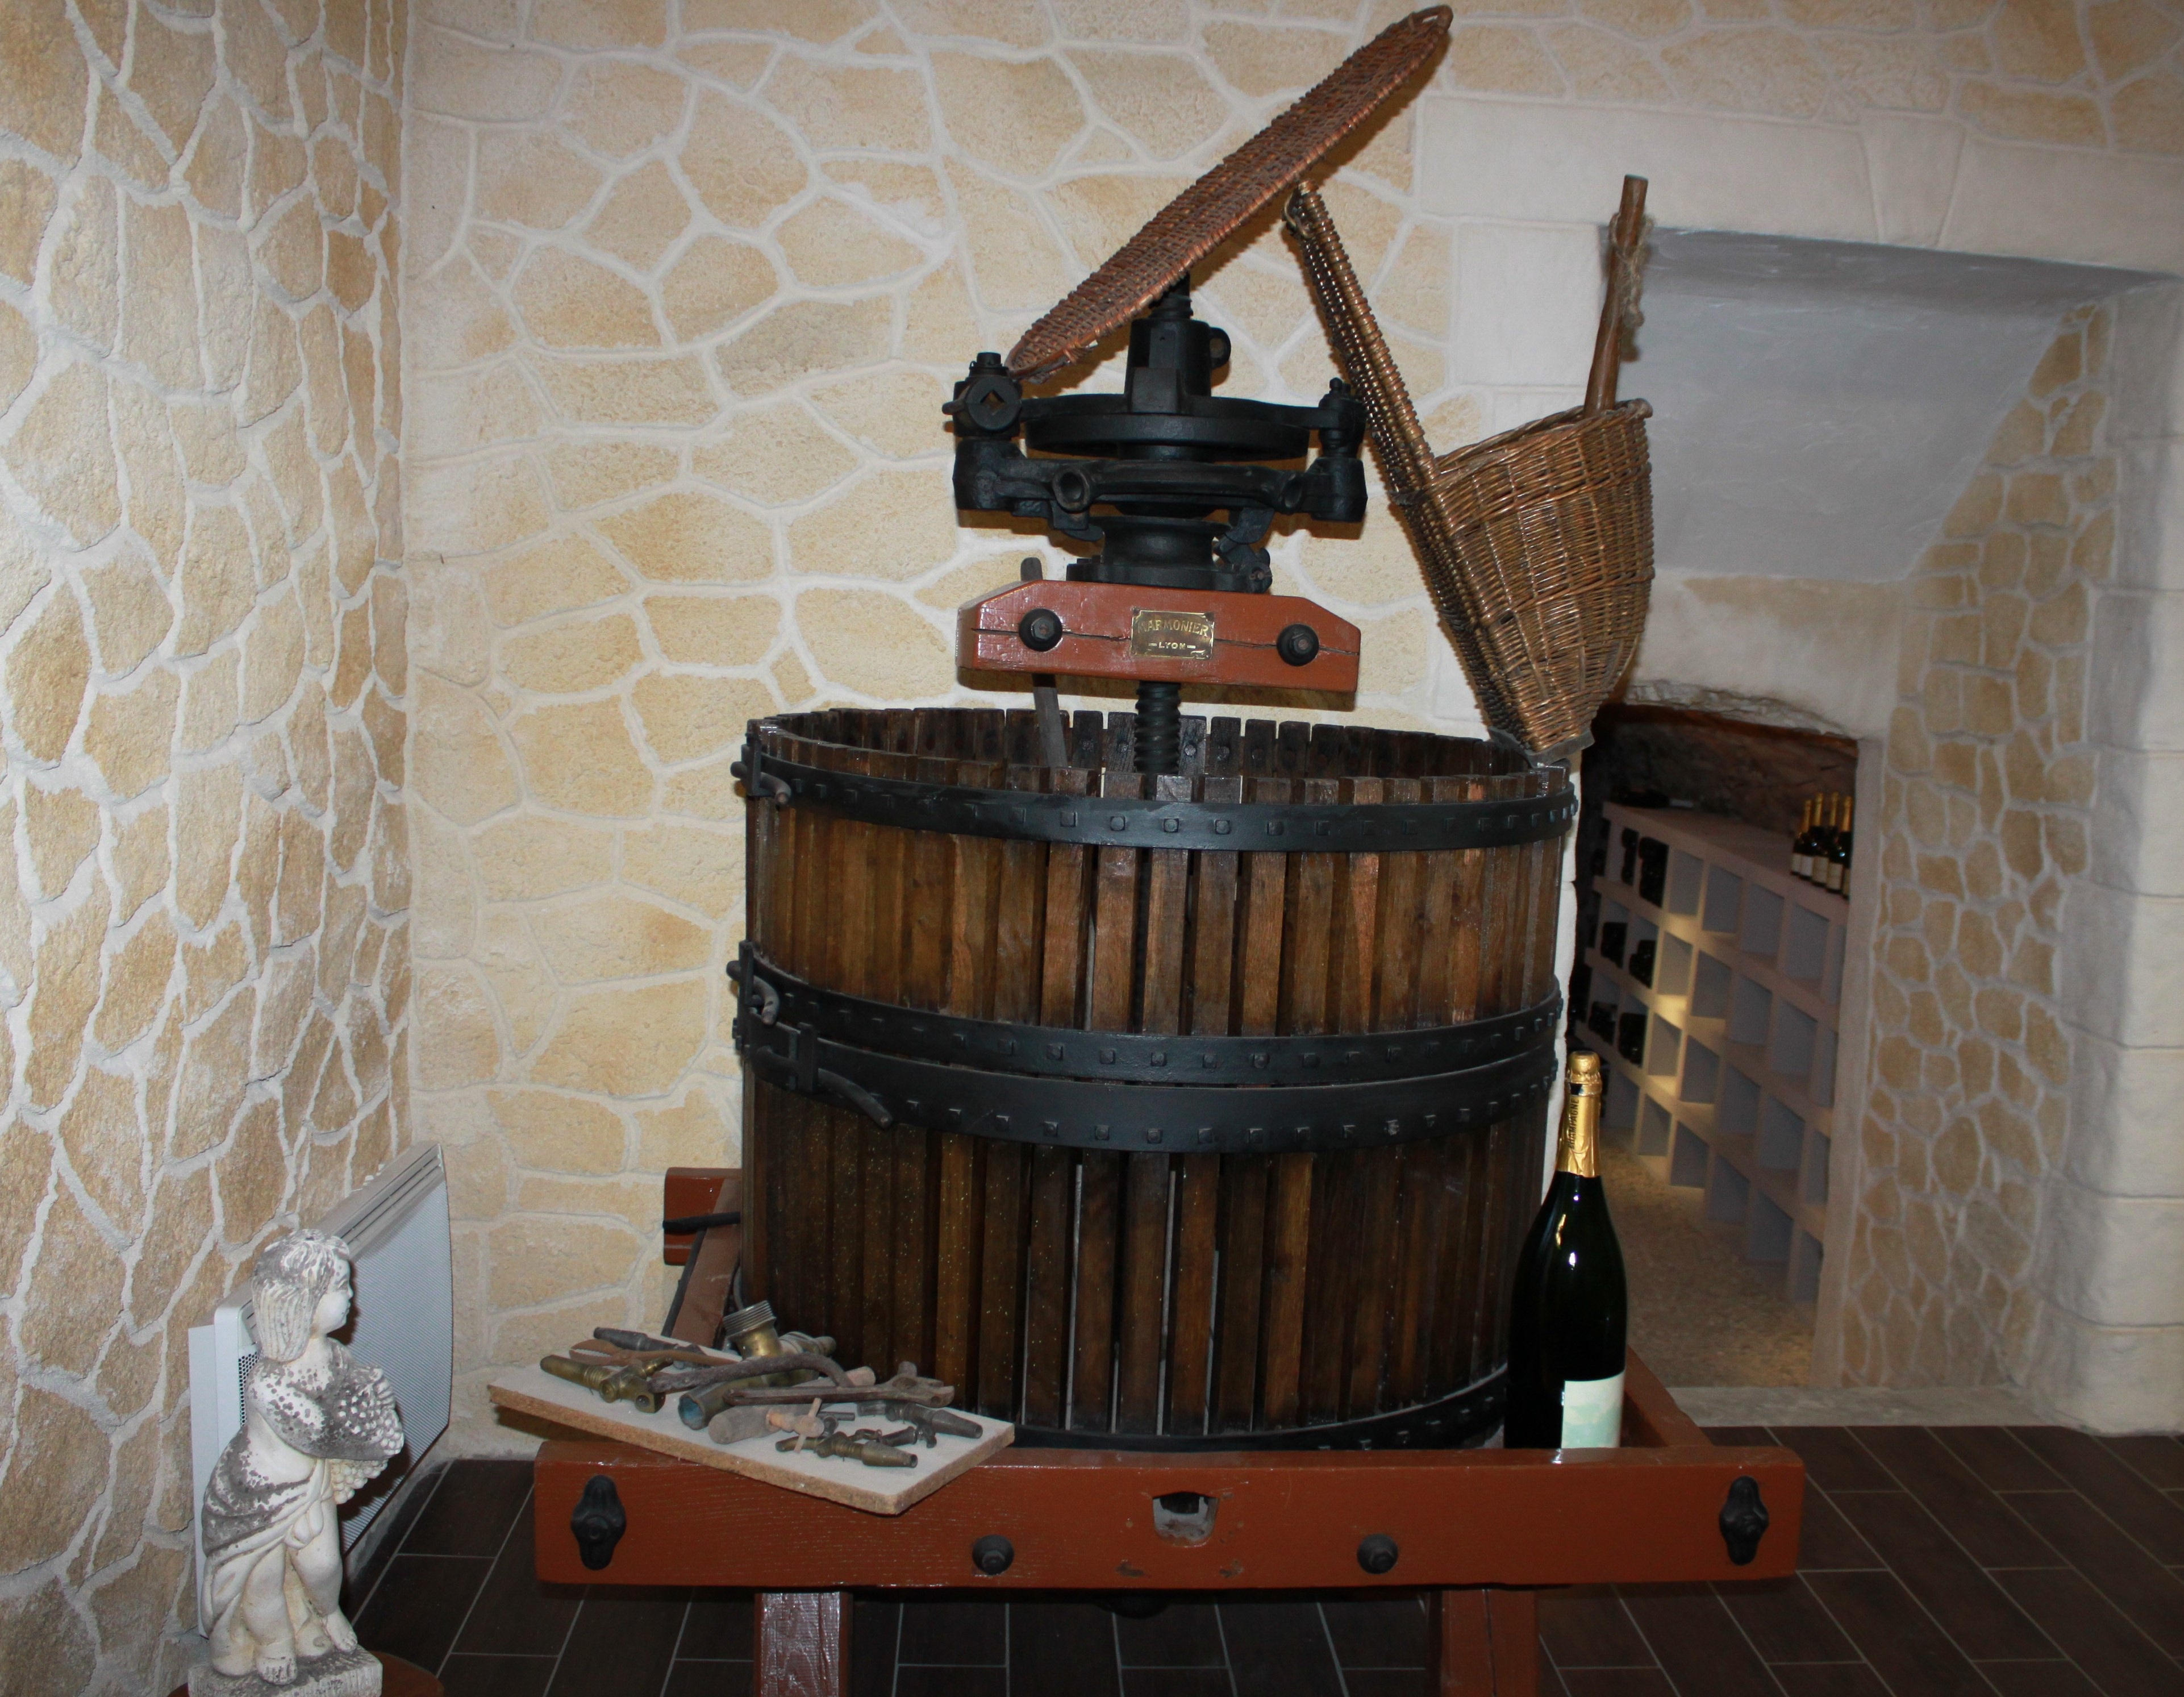
wood, france, champagne, man made object, champagne region